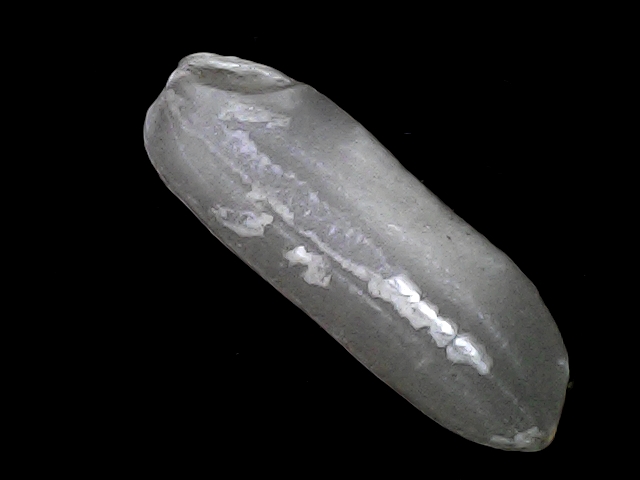
Rice variety: BRRI74